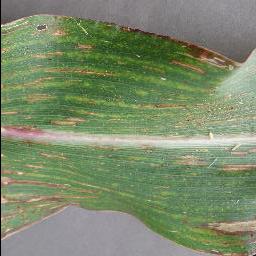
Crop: corn
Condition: (maize)_cercospora_spot_gray_spot